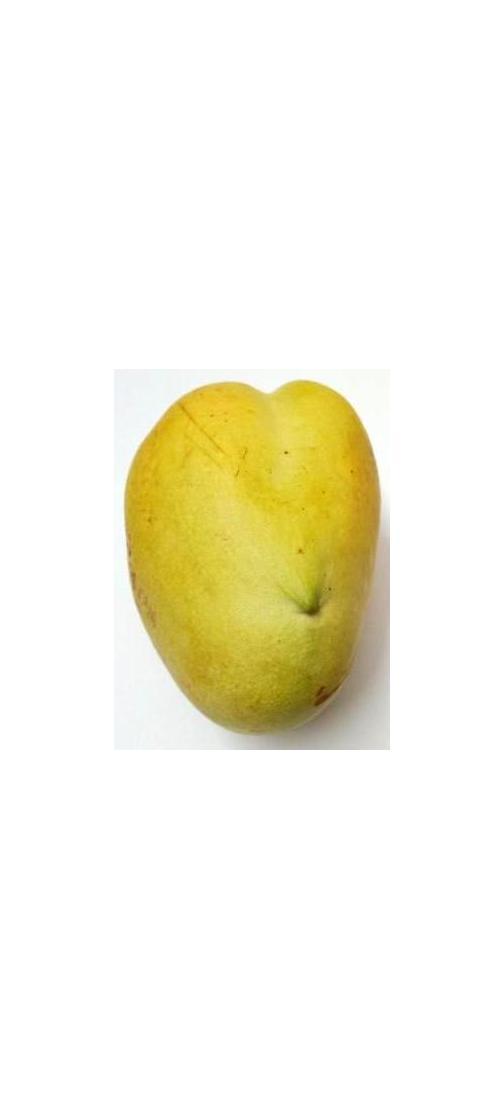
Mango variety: Bari-11